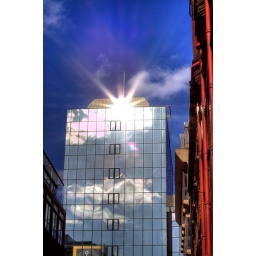
reflected in the windows near snow hill station